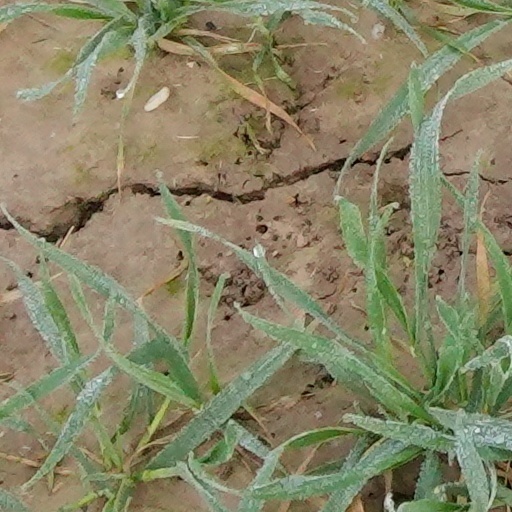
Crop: wheat